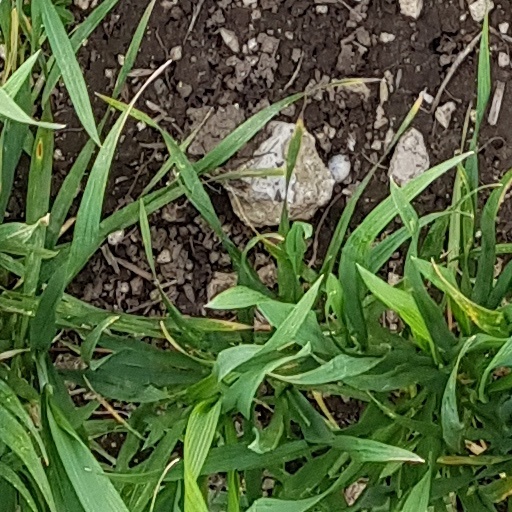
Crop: wheat